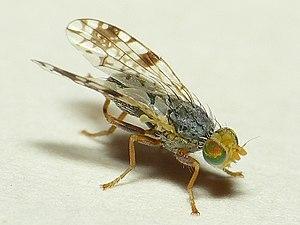
Tephritis est un genre d'insectes diptères. C'est le sixième plus grand genre de Tephritidae avec environ 170
La Mouche de l'Achillée sternutatoire, est un diptère de la famille Tephritidae et du genre Tephritis. Cette espèce est inféodée à l'Achillée sternutatoire. La larve se développe au sein des capitules. Les ailes de l'adulte ont des tâches diffuses. Cette espèce suit la répartition de sa plante hôte, elle est holarctique à l'exception des régions soumises au climat méditerranéen ; elle peut être localement importante.